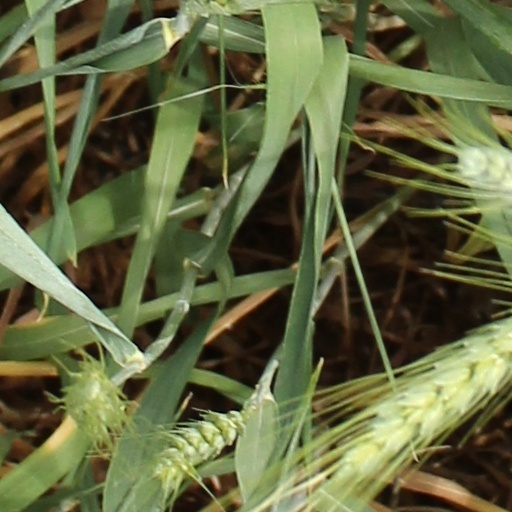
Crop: wheat